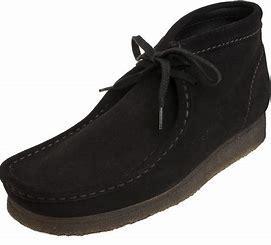
Brand: Clarks
Model: Wallabee